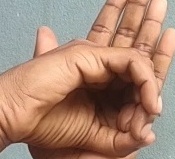
ASL sign: 0